Trams in New Zealand

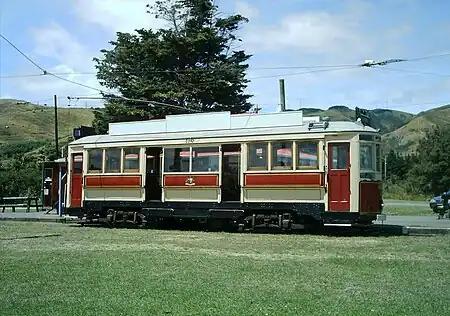
A former Wellington tram at the Wellington Tramway Museum.

Christchurch had steam and horse trams from 1880, then electric trams from 6 June 1905 to 11 September 1954. They were replaced by trolleybuses and motor buses. A Christchurch heritage tram line was established in the city centre on a loop track in February 1995, and reopened on a limited circuit in November 2013 after being temporarily non-operational following the Christchurch earthquake of 22 February 2011, which interrupted tramway services while the CBD was cordoned off. The Tramway reopened on 27 November 2013 on a combination of the original route and an extension that was in progress at the time of the earthquakes. There are plans to extend the route in 2014 to include the full pre-earthquake circuit and the extension through the Re:Start Mall and High Street which was nearly complete when the February 2011 earthquake struck.